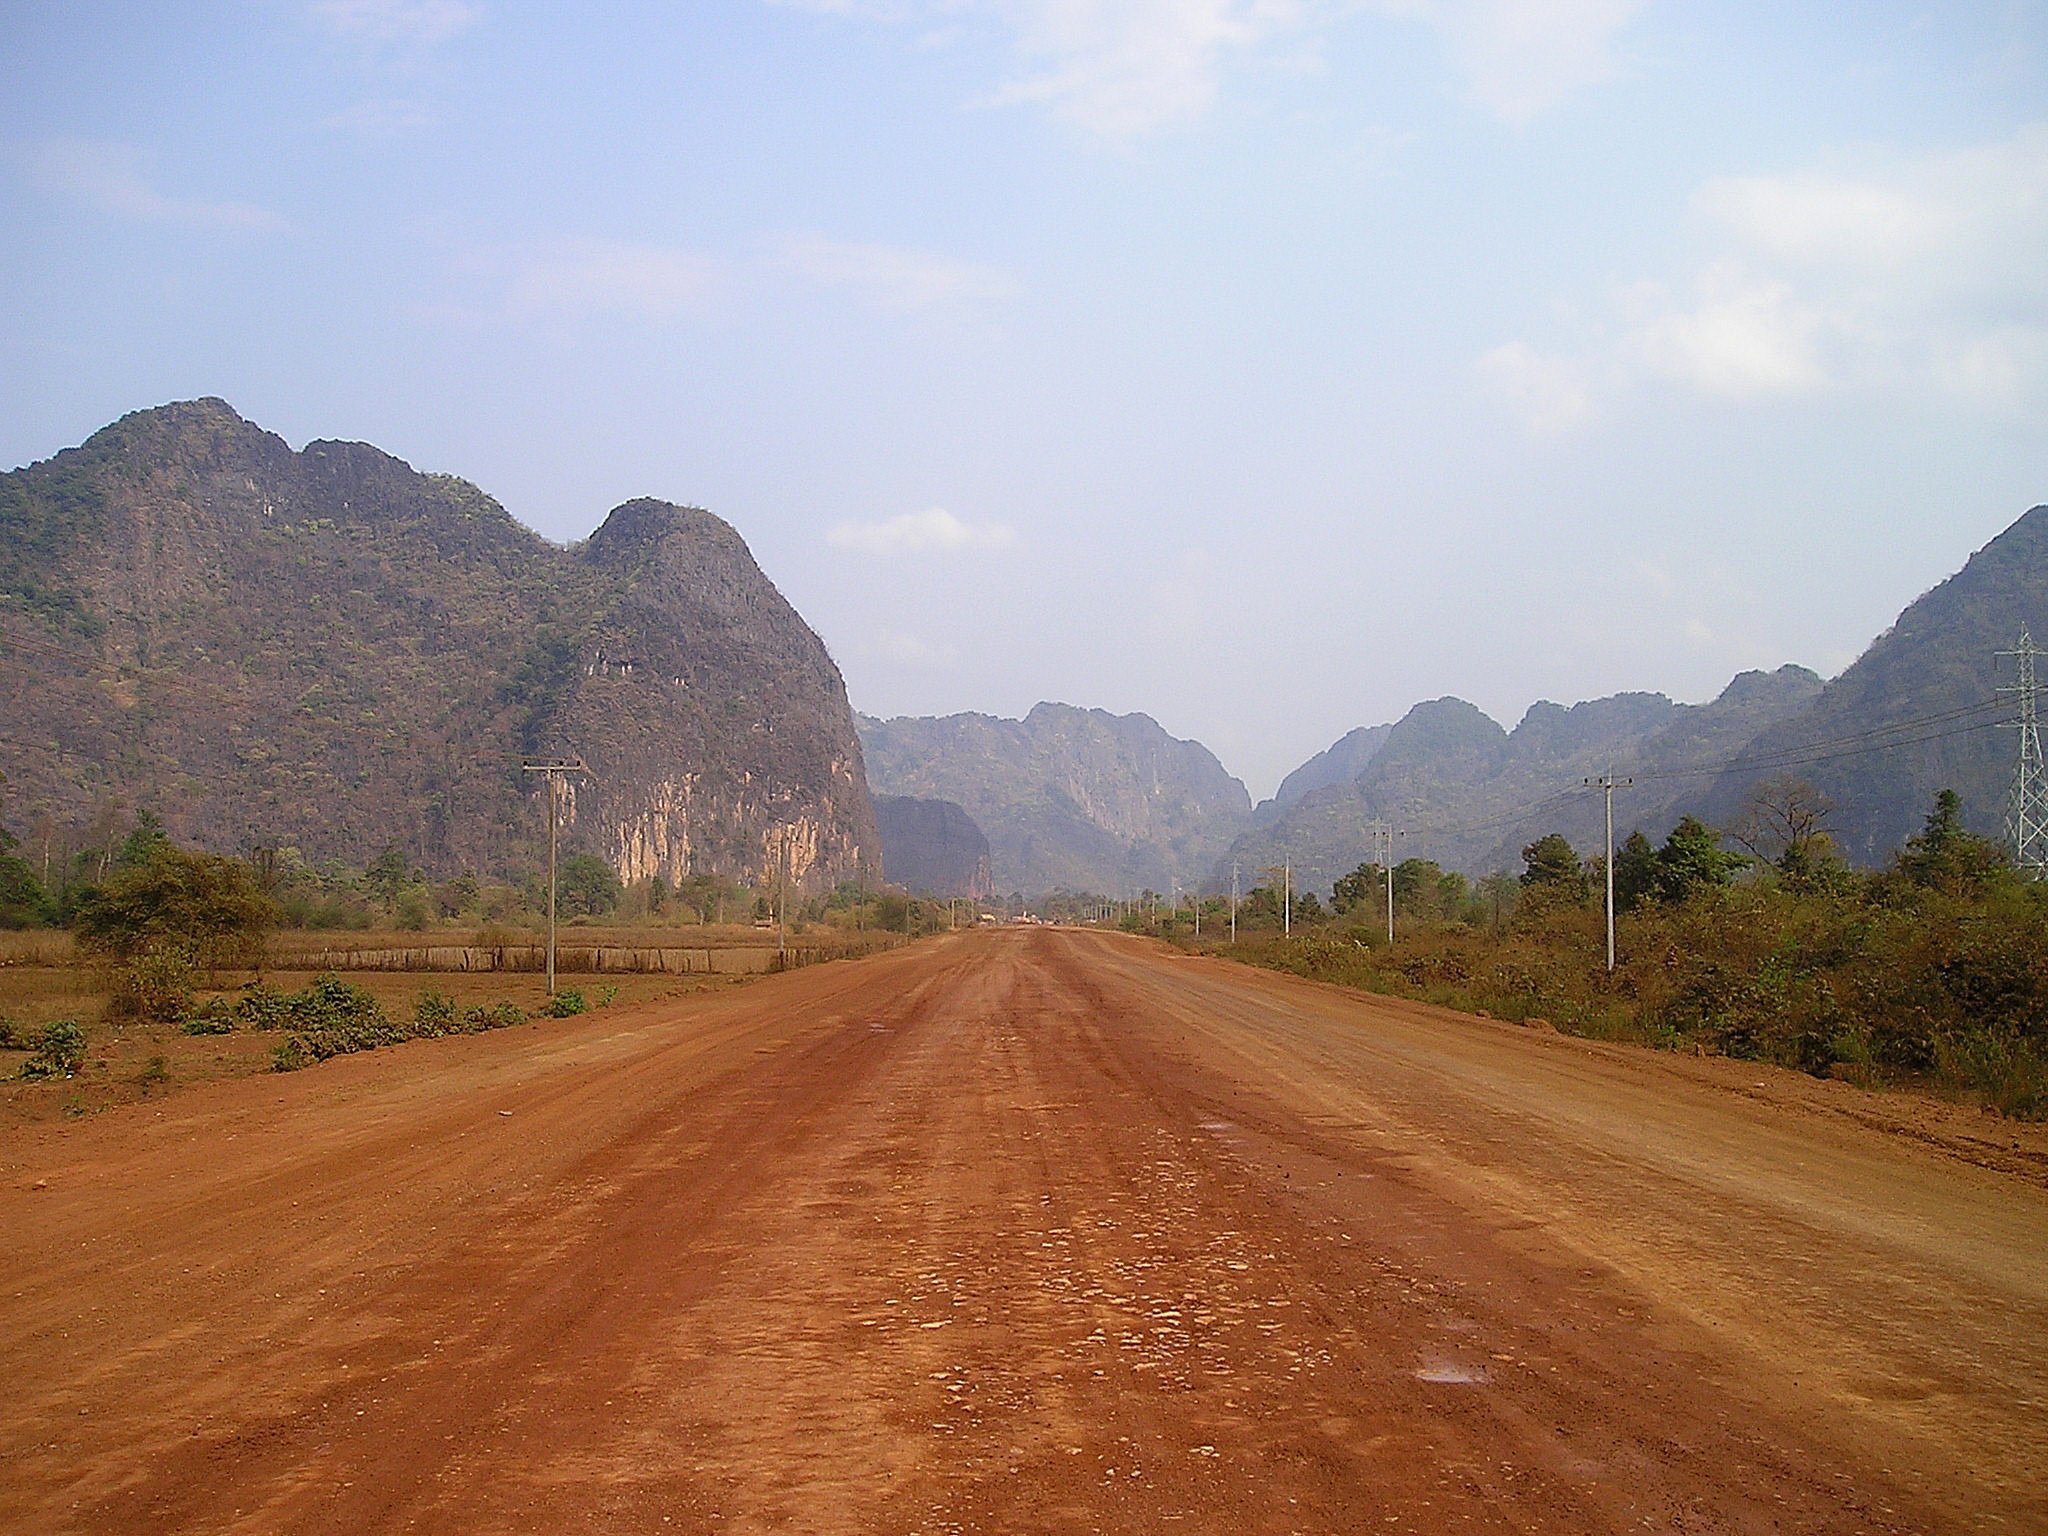
landscape, mountain, road, hill, highway, valley, mountain range, dirt road, soil, asia, road trip, mountains, infrastructure, loneliness, plateau, laos, southeast, rural area, so, mountain pass, mountainous landforms, via an unpaved